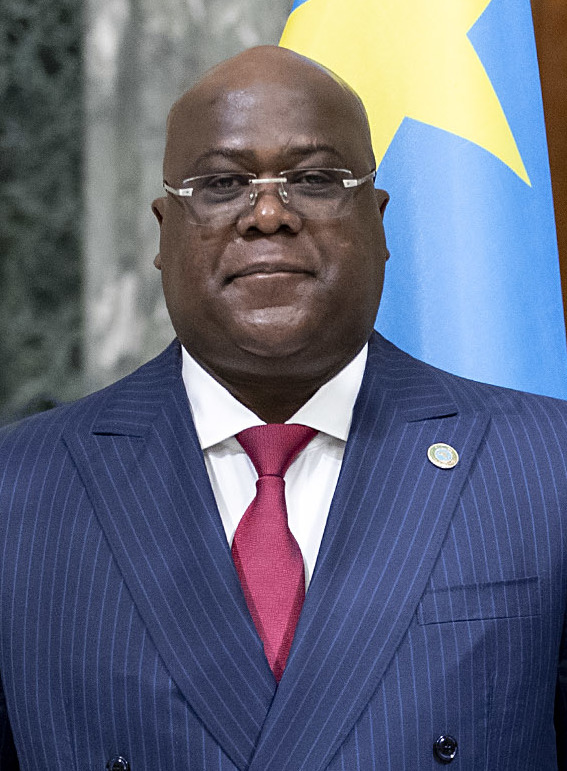
เฟลิกซ์ ชีเซเกดี

| name = เฟลิกซ์ ชีเซเกดี
| image = Félix Tshisekedi in 2021.jpg
| caption = เฟลิกซ์ ชีเซเกดีในปี พ.ศ. 2562
| office = ประธานาธิบดีสาธารณรัฐประชาธิปไตยคองโกคนที่ 5
| primeminister = Bruno TshibalaSylvestre IlungaSama Lukonde KyengeJudith Suminwa
| term_start = 25 มกราคม พ.ศ. 2562
| predecessor = โฌแซ็ฟ กาบีลา
| birth_name = เฟลิกซ์ อ็องตวน ชีเซเกดี ชีโลมโบ
| birth_place = กินชาซา|เลออปอลวีล สาธารณรัฐคองโก (เลออปอลวีล)|คองโก-เลออปอลวีล
| parents = Étienne TshisekediMarthe Kasalu Jibikila
| spouse = Denise Nyakéru Tshisekedi
| party = Union for Democracy and Social Progress (Democratic Republic of the Congo)|สหภาพเพื่อประชาธิปไตยและความก้าวหน้าของสังคม
| website =
เฟลิกซ์ อ็องตวน ชีเซเกดี ชีโลมโบ (; เกิดวันที่ 13 มิถุนายน พ.ศ. 2506) เป็นนักการเมืองชาวคองโกที่เป็นประธานาธิบดีแห่งสาธารณรัฐประชาธิปไตยคองโกตั้งแต่วันที่ 25 มกราคม พ.ศ. 2562 เขาเป็นผู้นำของสหภาพเพื่อประชาธิปไตยและความก้าวหน้าทางสังคม (UDPS) ซึ่งเป็นพรรคที่เก่าแก่และใหญ่ที่สุดของคองโก เขาได้สืบทอดตำแหน่งต่อจากเอเตียน ชีเซเกดี บิดาผู้ล่วงลับของเขาในบทบาทนั้น โดยเป็นนายกรัฐมนตรีแห่งสาธารณรัฐซาอีร์|ซาอีร์ถึงสามครั้ง และผู้นำฝ่ายค้านในสมัยของโมบูตู เซเซ เซโก ชีเซเกดีเป็นผู้สมัครชิงตำแหน่งประธานาธิบดีของพรรค UDPS ในการเลือกตั้งทั่วไปเมื่อเดือนธันวาคม 2018 ซึ่งเขาได้ชนะการเลือกตั้ง แม้จะมีข้อกล่าวหาเรื่องความผิดปกติจากองค์กรติดตามการเลือกตั้งหลายแห่งและพรรคฝ่ายค้านอื่นๆ ศาลรัฐธรรมนูญของคองโกยืนหยัดในชัยชนะของเขาหลังจากนักการเมืองฝ่ายค้านอีกคน คือ มาร์ติน ฟายูลู ท้าทายผลดังกล่าว แต่ชีเซเกดีถูกกล่าวหาว่าทำข้อตกลงกับโฌแซ็ฟ กาบีลา ซึ่งเป็นประธานาธิบดีคนก่อนหน้าของเขา การเลือกตั้งครั้งนี้ถือเป็นการเปลี่ยนผ่านอำนาจอย่างสันติครั้งแรกนับตั้งแต่รัฐได้รับเอกราชจากเบลเยียมในปี 1960
ในเดือนพฤษภาคม 2019 เขาได้บรรลุข้อตกลงกับเสียงข้างมากในรัฐสภาซึ่งสอดคล้องกับในยุคกาบีลา เพื่อแต่งตั้งนายกรัฐมนตรี ซิลเวสเตอร์ อีลูงกา Experienced technocrat to head government of the Democratic Republic of Congo . Deutsche Welle, 21 May 2019 ในวันที่ 27 กรกฎาคม 2019 การต่อรองระหว่างชีเซเกดีและรัฐสภาสิ้นสุดลงในที่สุด โดยเห็นชอบในการจัดตั้งคณะรัฐมนตรีชุดใหม่ DR Congo rivals forge government pact 7 months after polls . News24, 27 July 2019
== อ้างอิง ==
หมวดหมู่:บุคคลที่เกิดในปี พ.ศ. 2506
หมวดหมู่:บุคคลที่ยังมีชีวิตอยู่
หมวดหมู่:ประธานาธิบดีสาธารณรัฐประชาธิปไตยคองโก
หมวดหมู่:บุคคลจากกินชาซา